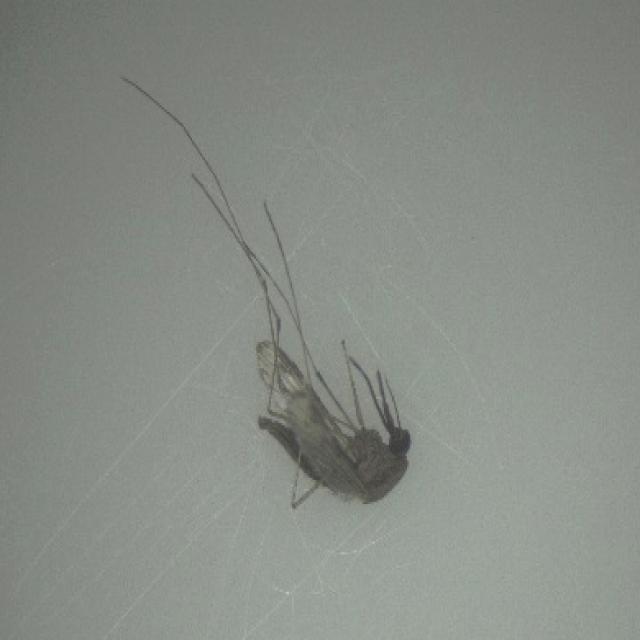
Species: anopheles_sinensis